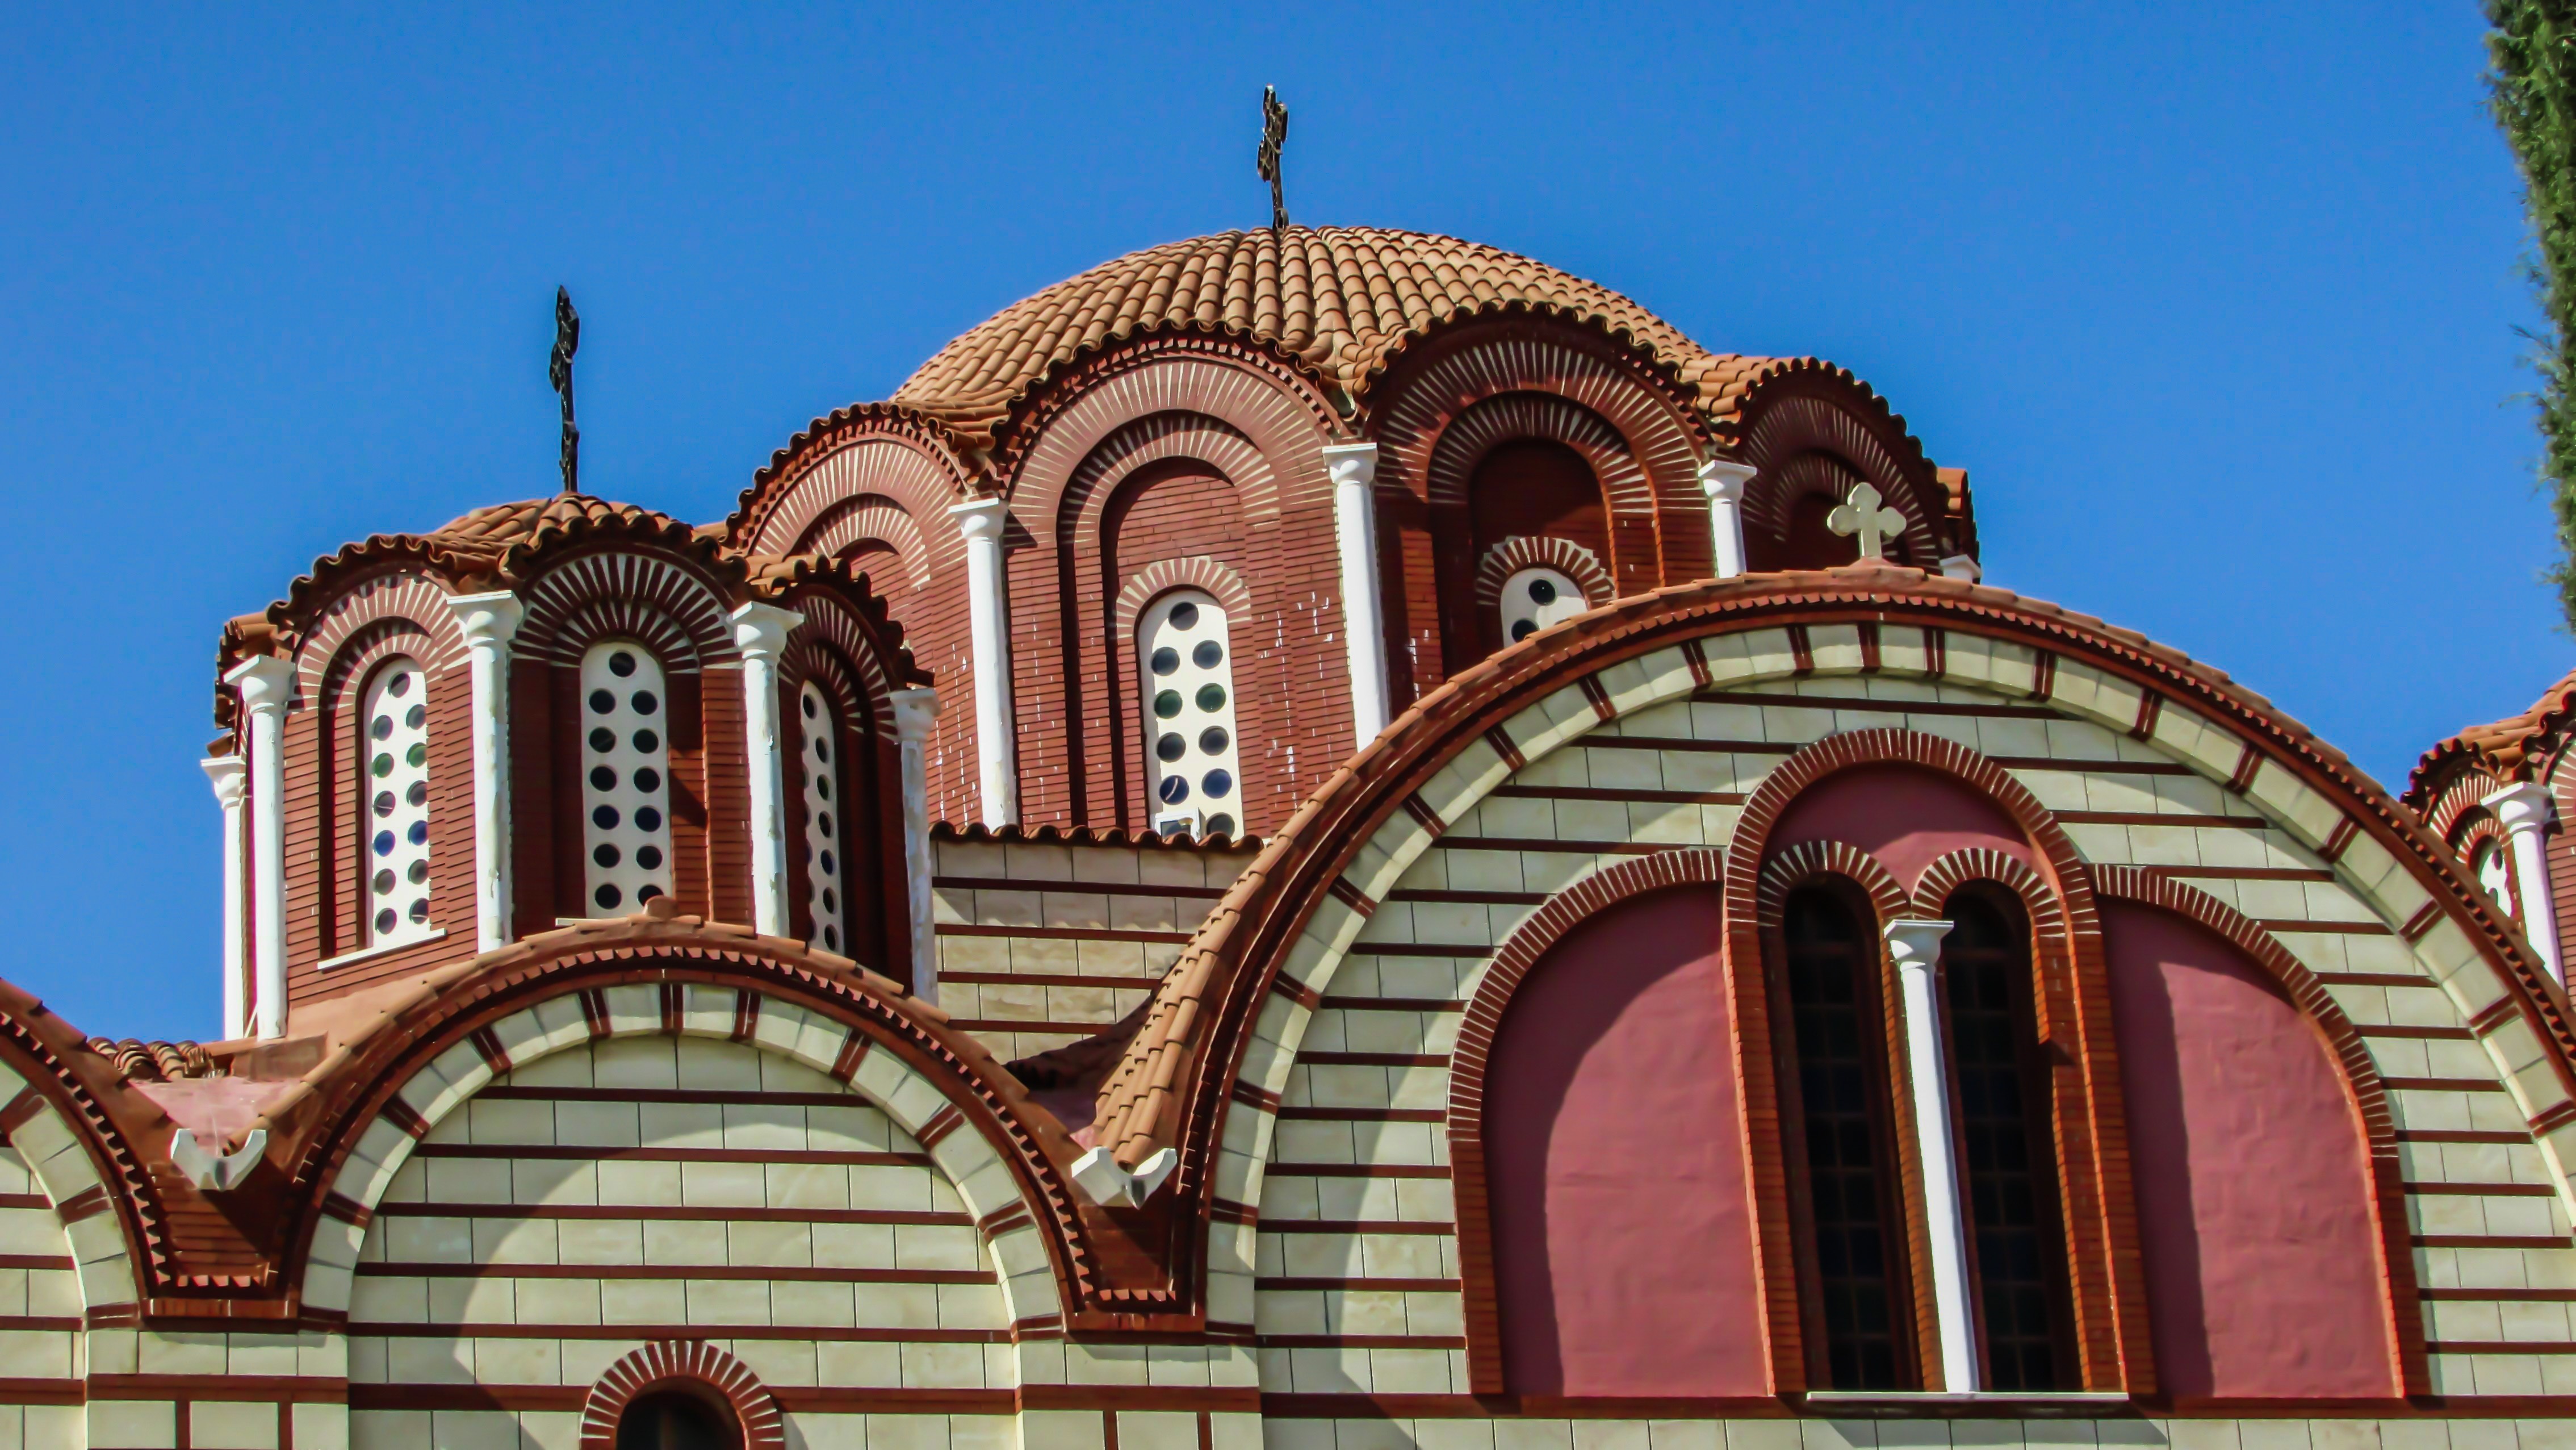
architecture, building, arch, religion, landmark, facade, church, cathedral, chapel, place of worship, monastery, synagogue, orthodox, cyprus, aradippou, ayios fanourios, byzantine architecture